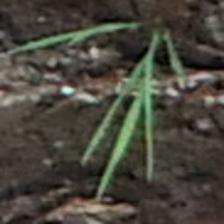
Label: single